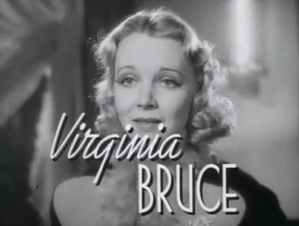
The First Hundred Years est un film américain réalisé par Richard Thorpe, sorti en 1938.